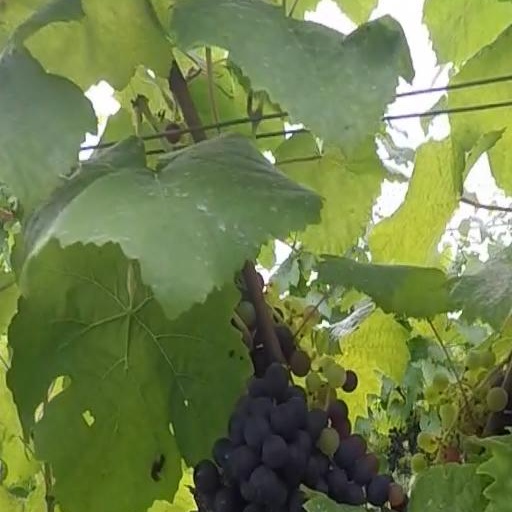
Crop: grape